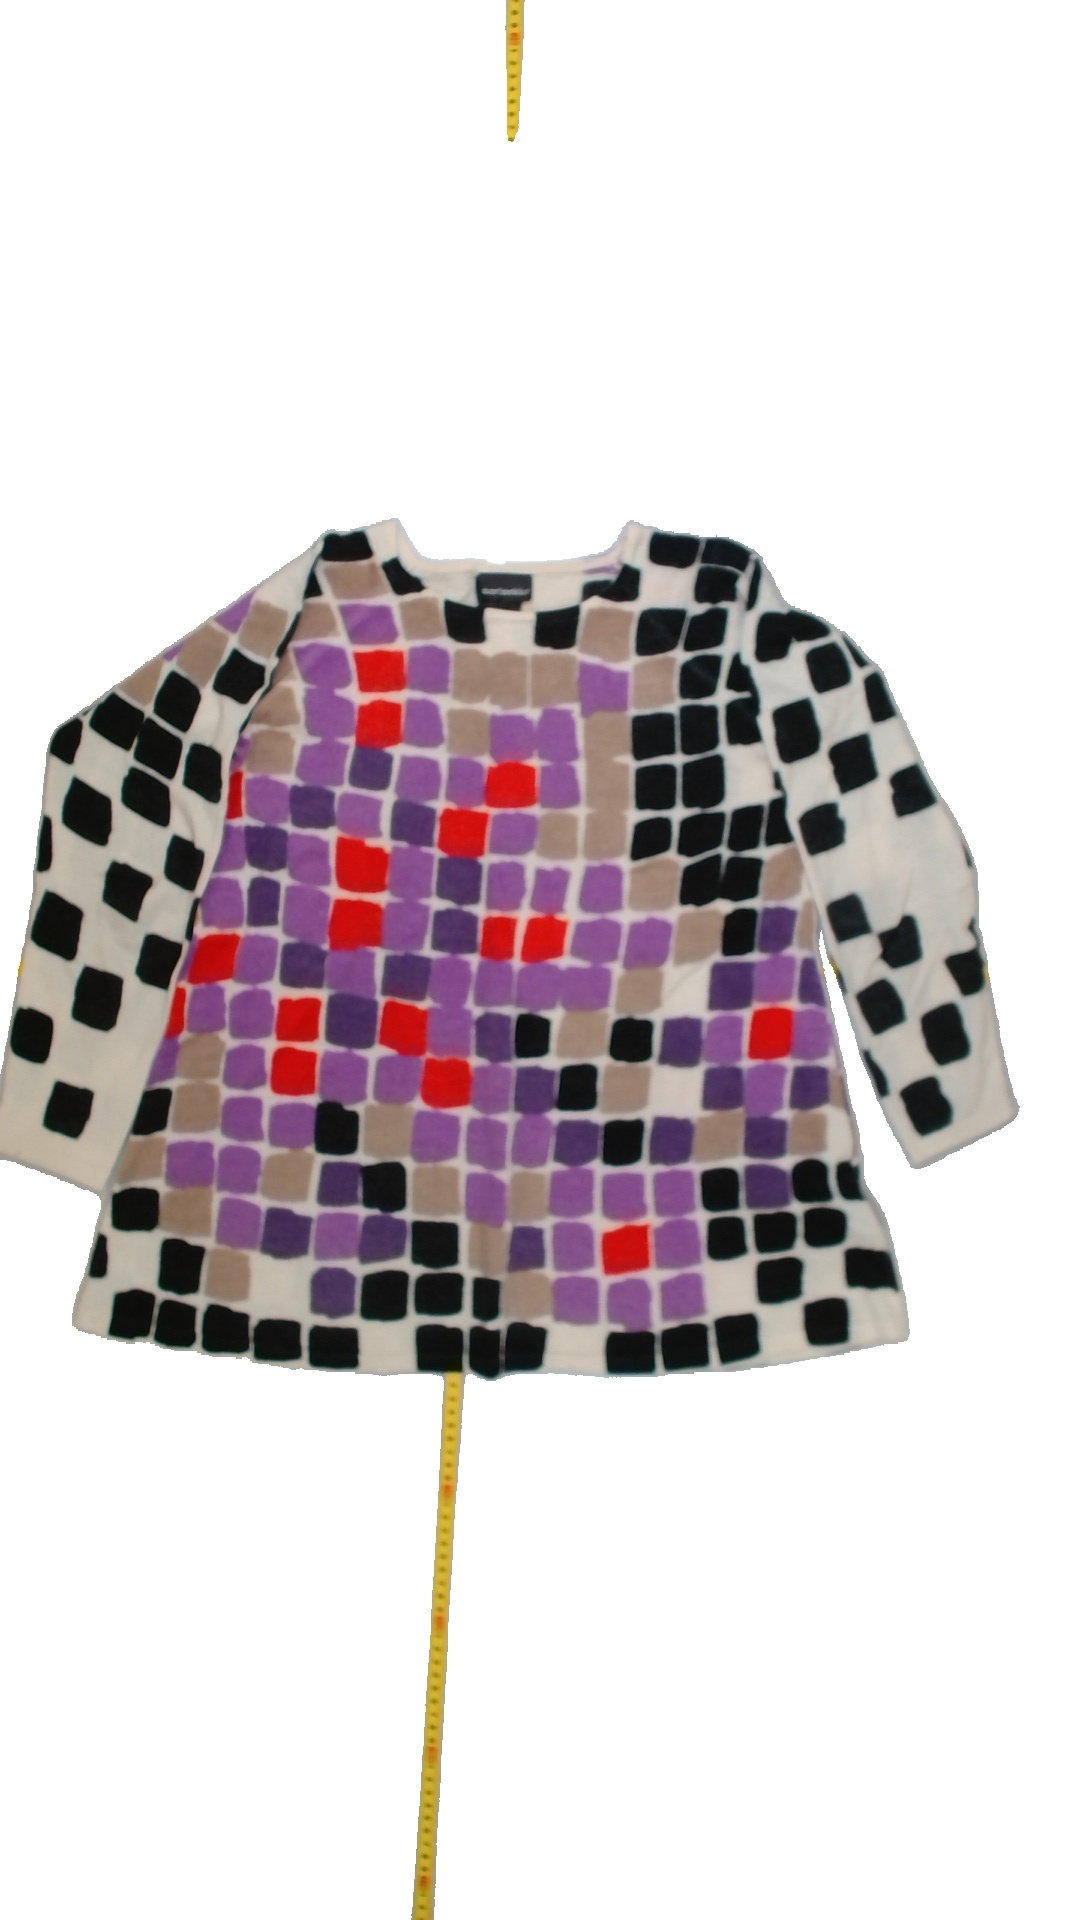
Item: Sweater (Ladies)
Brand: Marimekko
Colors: Multicolor, Pink, Purple, Black, White, Beige
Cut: Regular, C-collar
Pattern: Checkered print
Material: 100%wool
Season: All
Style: No trend
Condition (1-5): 3
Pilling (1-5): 4
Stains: No
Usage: Export
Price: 100-150